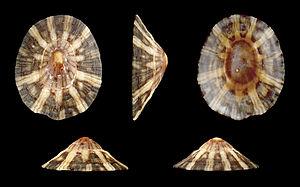
Patellogastropoda est un ordre de mollusques de la classe des gastéropodes.